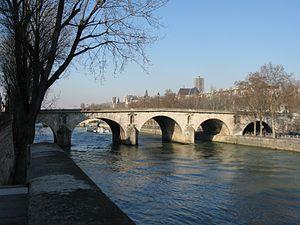
L’île Saint-Louis est une île située sur le fleuve de la Seine, en plein cœur de Paris, dans le 4ᵉ arrondissement, juste en amont de l’île de la Cité. L’île Saint-Louis comptait une population de 2 323 habitants au 1ᵉʳ janvier 2016. Les habitants de l’île Saint-Louis sont les Ludovisiens ou les Ludoviciens.